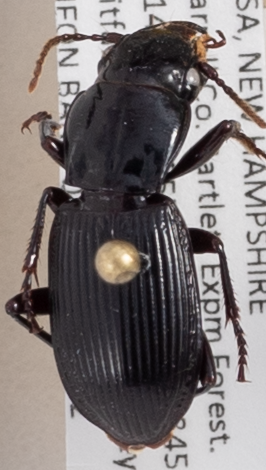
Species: Pterostichus rostratus
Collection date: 2022-06-22
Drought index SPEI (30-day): -1.058
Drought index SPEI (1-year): -0.362
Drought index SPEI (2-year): -1.13